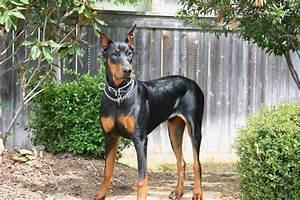
dog